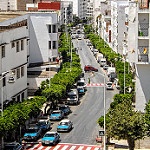
Label: street